King for One Night

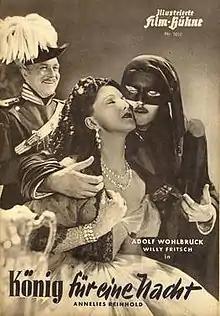

King for One Night is a 1950 West German historical comedy film directed by Paul May and starring Anton Walbrook, Willy Fritsch and Annelies Reinhold. It was made at the Bavaria Studios in Munich. The film's sets were designed by the art directors Heinrich Beisenherz and Bruno Monden.